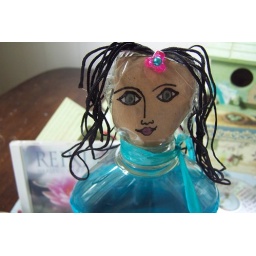
Closeup of her face. I used markers to draw her face on the paper bag before putting the tape over it.